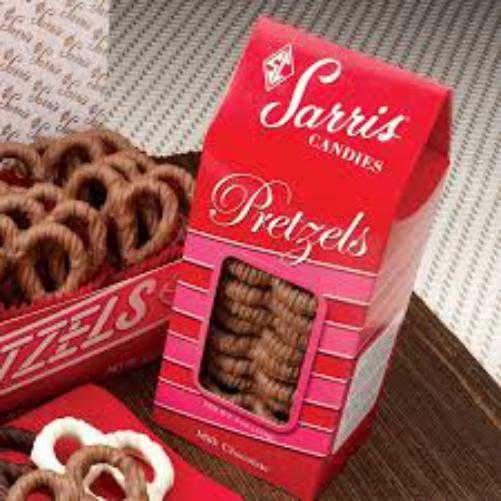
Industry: Food